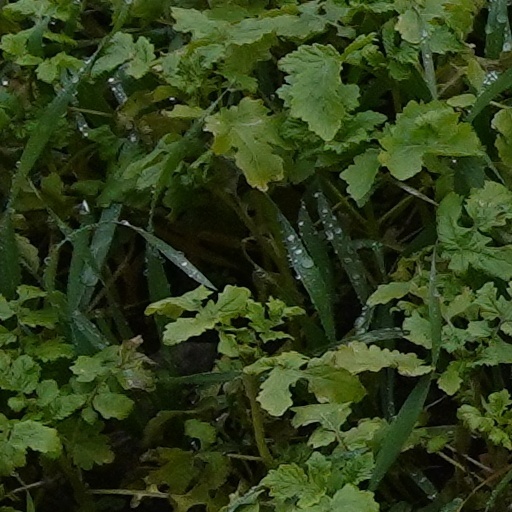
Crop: wheat